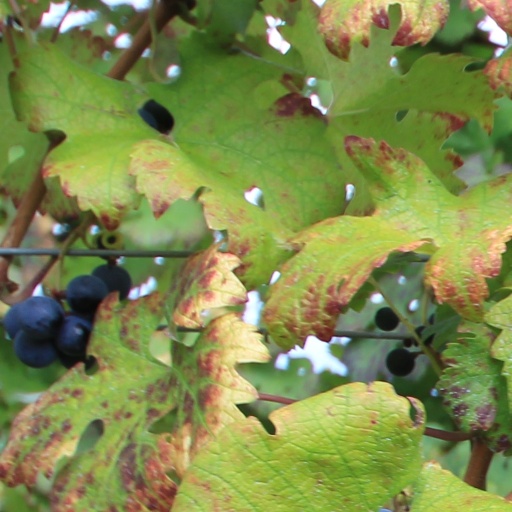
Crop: grape